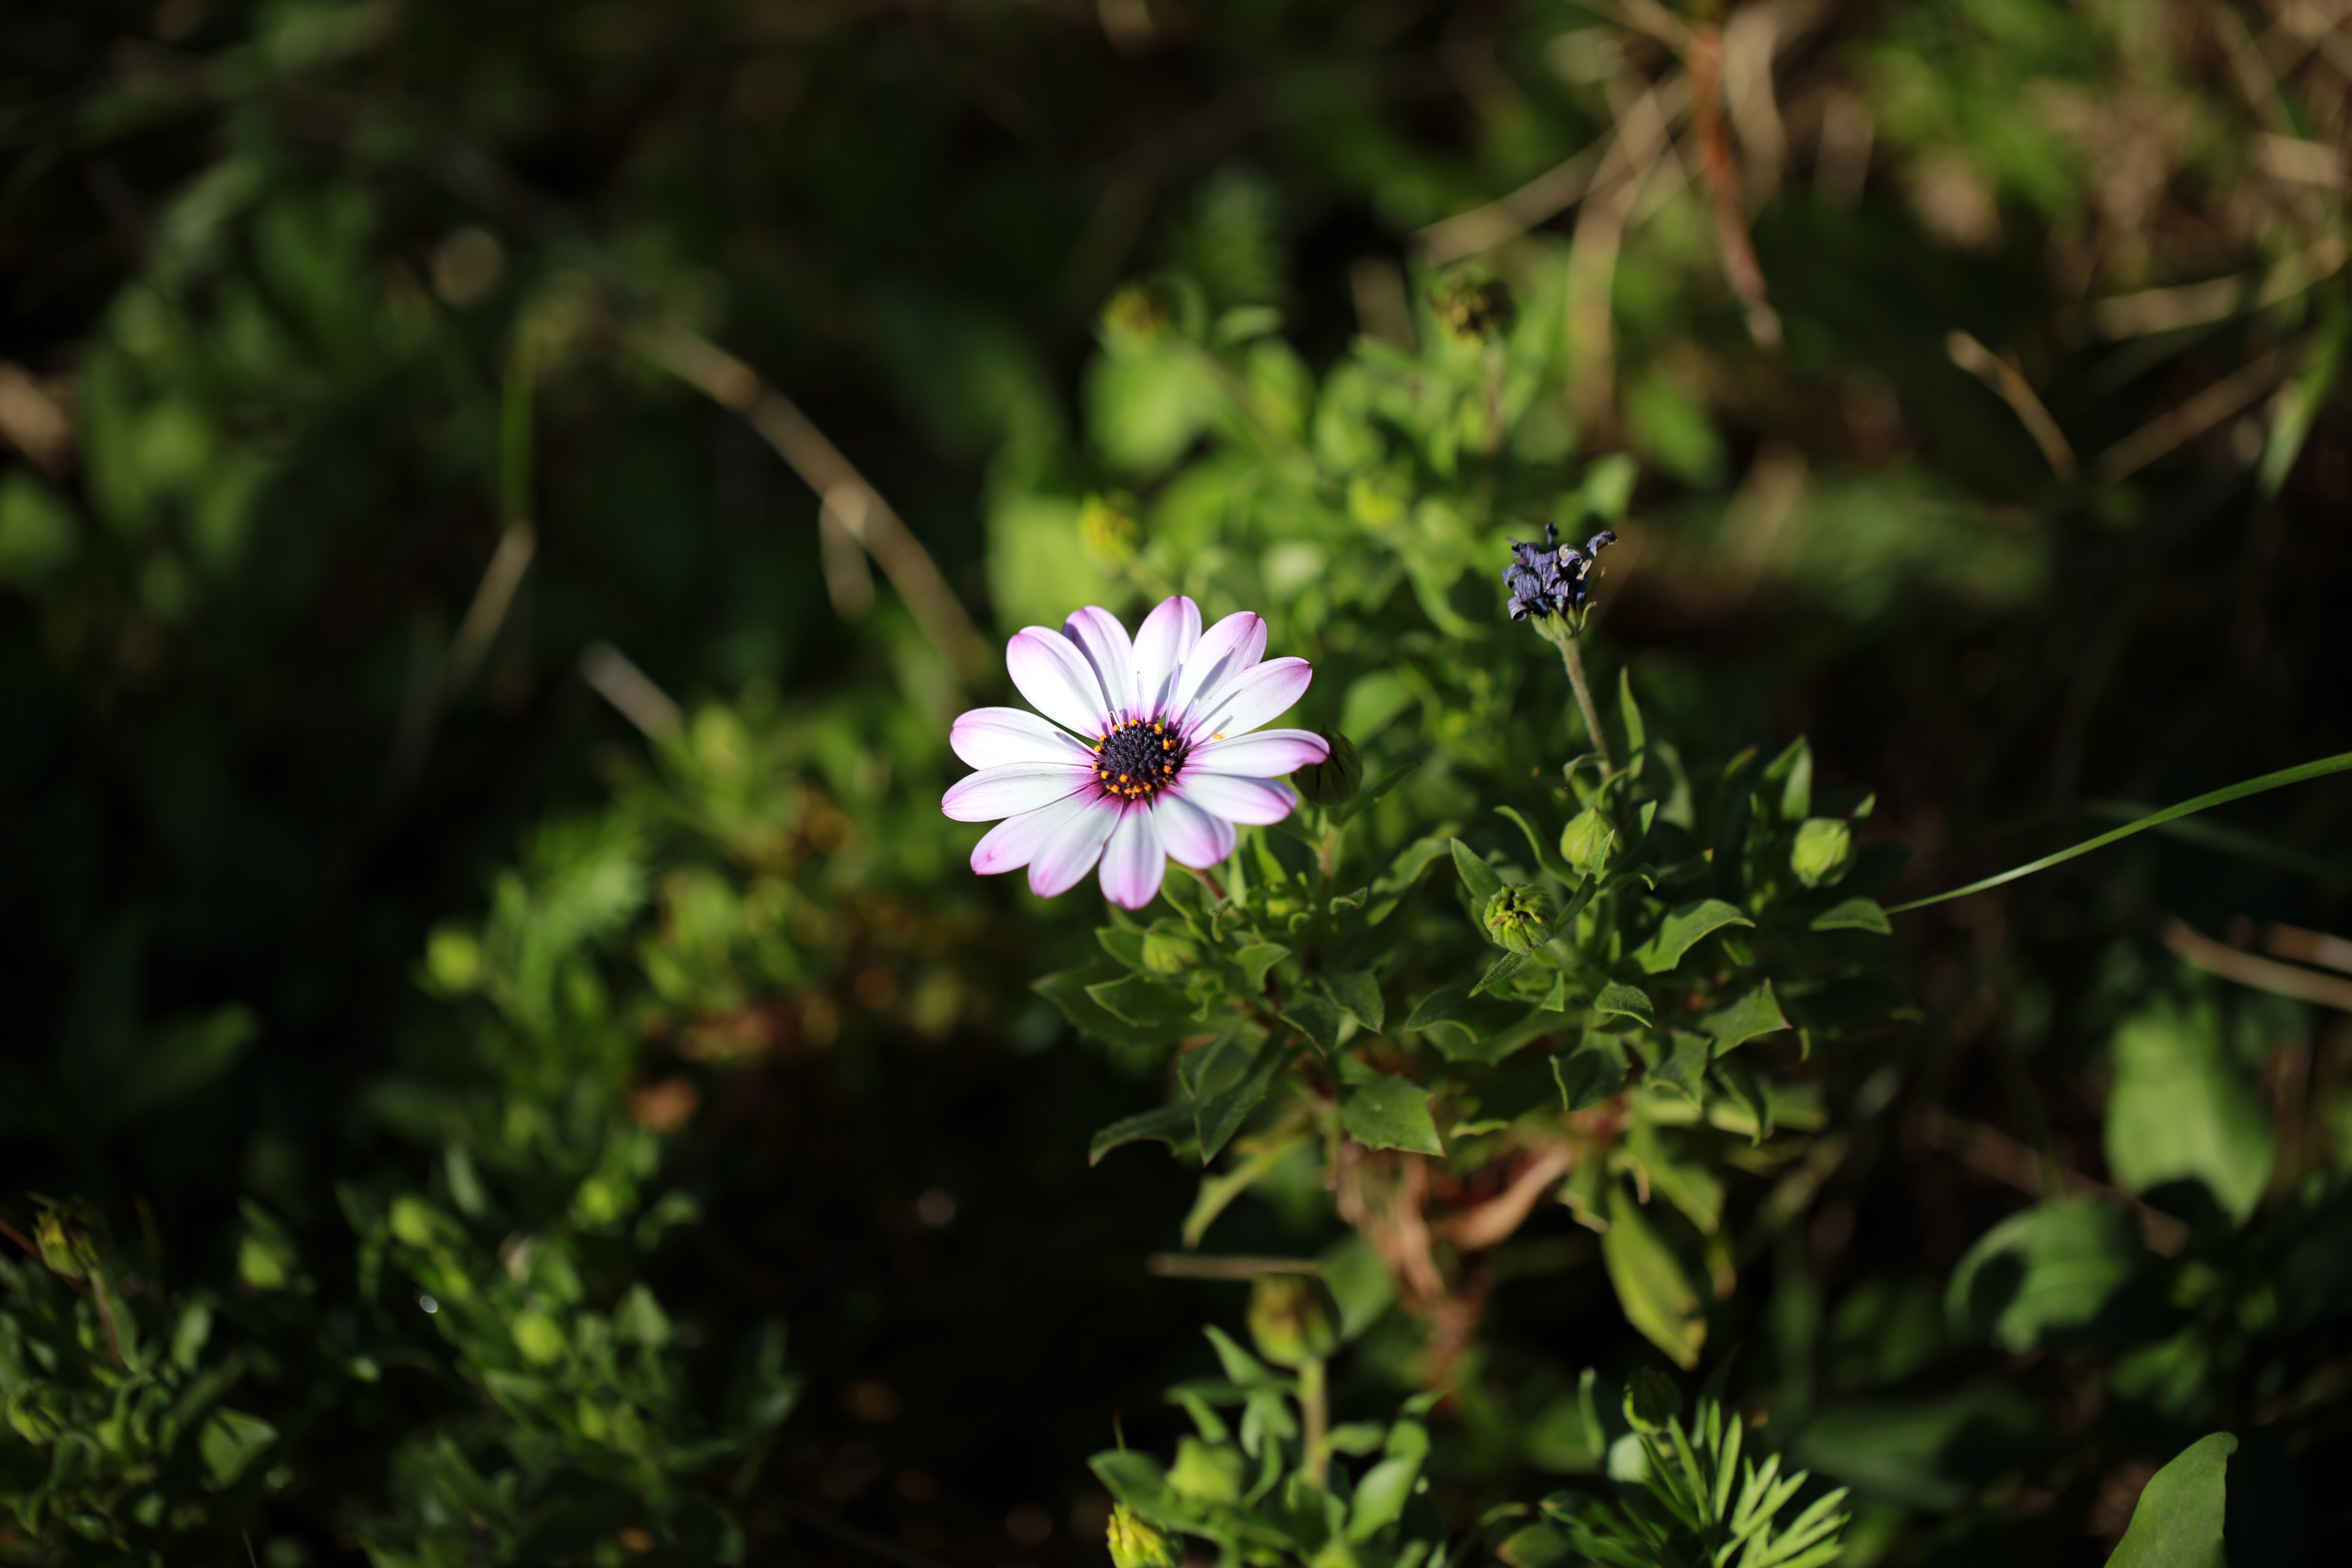
nature, grass, plant, meadow, leaf, flower, france, europe, spring, green, botany, garden, flora, wildflower, flowers, midi, culture, jardin, printemps, mditerrane, languedocroussillon, hrault, jacou, floraison, semis, macro photography, flowering plant, daisy family, land plant